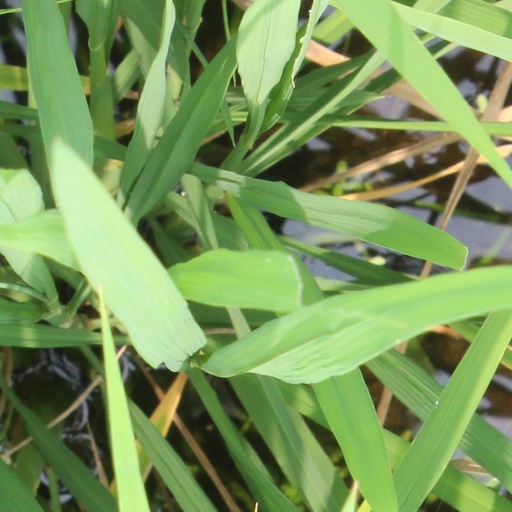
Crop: rice